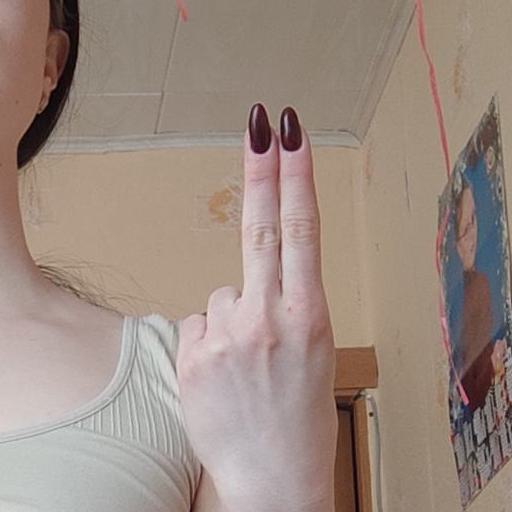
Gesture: two_up_inverted